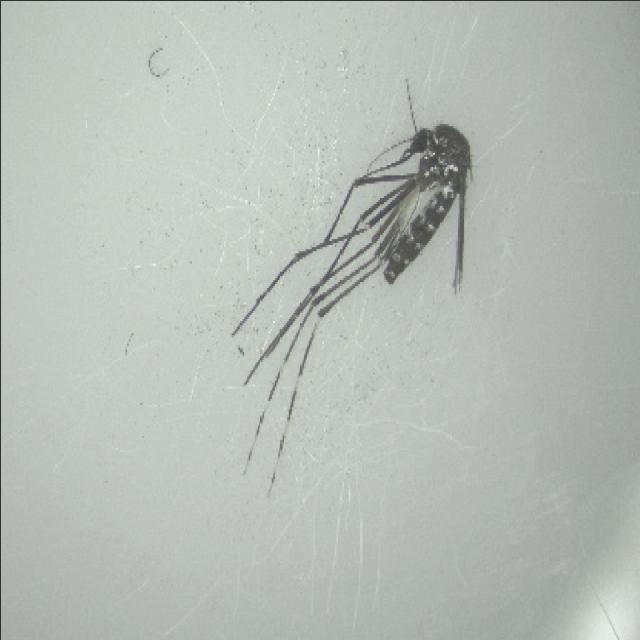
Species: aedes_albopictus